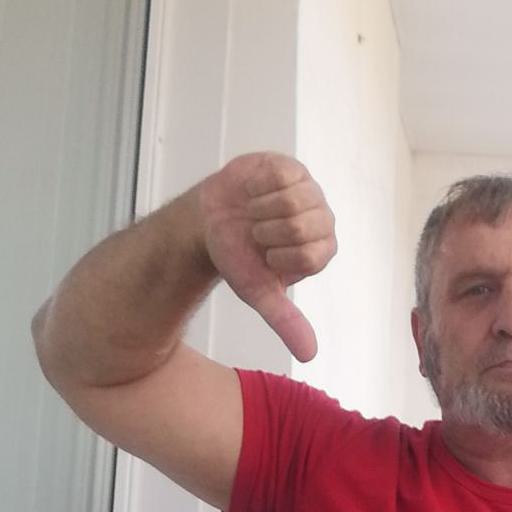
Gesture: dislike